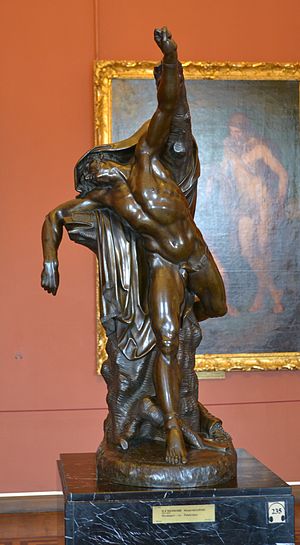
Polykrates
Polykrates, skulptur af M.Kozlovsky fra 1790, Det Russiske Statsmuseum, St. Petersborg.
Polykrates, søn af Aiakes, var tyran over øen Samos fra 538 f.Kr. til 522 f.Kr. Han var en foretagsom regent, der opmuntrede handel, sørøveri, kunst og ingeniørvirksomhed. Tidens største græske poet, Anakreon, og den største af ingeniørerne, Eupalinos fra Megara, holdt begge til ved hans hof. Han skal også have sendt Pythagoras ud på diplomatiske ærinder for sig. I dag er Samos by opkaldt efter Pythagoras.